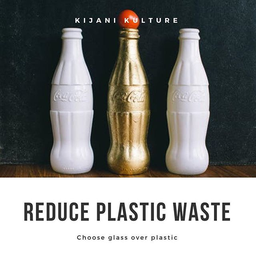
Label: plastic